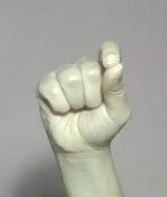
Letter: fa